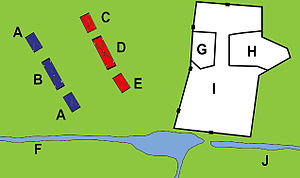
Slaget ved Lincoln (1141) / Beretning
Slaget ved Lincoln, 1141; A - Walisiske tropper; B - Robert af Gloucester; C - Alan; D - Stefan; E - William; F - Fosse Dyke; G - Lincoln Castle; H - Lincoln Cathedral; I - City of Lincoln; J - River Witham
Slaget ved Lincoln eller første slag ved Lincoln var et slag den 2. februar 1141 mellem kong Stefan af England og Matilda af Englands loyale hær, som en del af den lange periode med borgerkrig der kaldes anarkiet. Stefan blev taget til fange under slaget og kastet i fængsel: Det gjorde Matilda til landets regent i en kort periode.